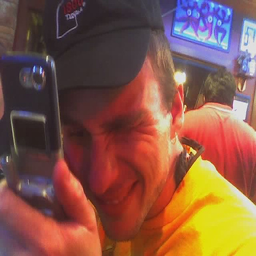
A person is squinting into their phone to see it better.
a guy holding a mobile phone in his hand.
A man squinting at the display on his cell phone.
A man holding a cell phone close to one eye.
a close up of a person with a cell phone